Evelyn Wood (British Army officer)

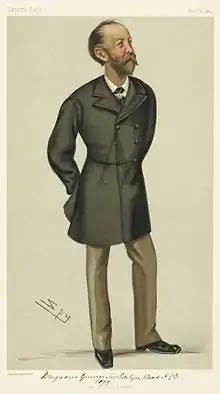
Wood by Spy in "Vanity Fair", 1879

Invalided home with a letter of recommendation from Lord Raglan, written five days before the latter's death, Wood left the Royal Navy to join the British Army, becoming a cornet (without purchase) in the 13th Light Dragoons on 7 September 1855 and reporting to their depot with his arm still in a sling. He had only £250 a year in private income, rather than the £400 needed, and was soon in debt.